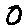
Label: 0